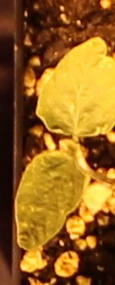
Label: Soybean